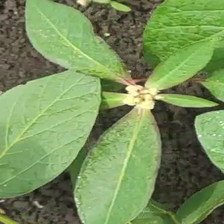
Weed species: Moti_dudhi(Euphorbia_geneculata_L)